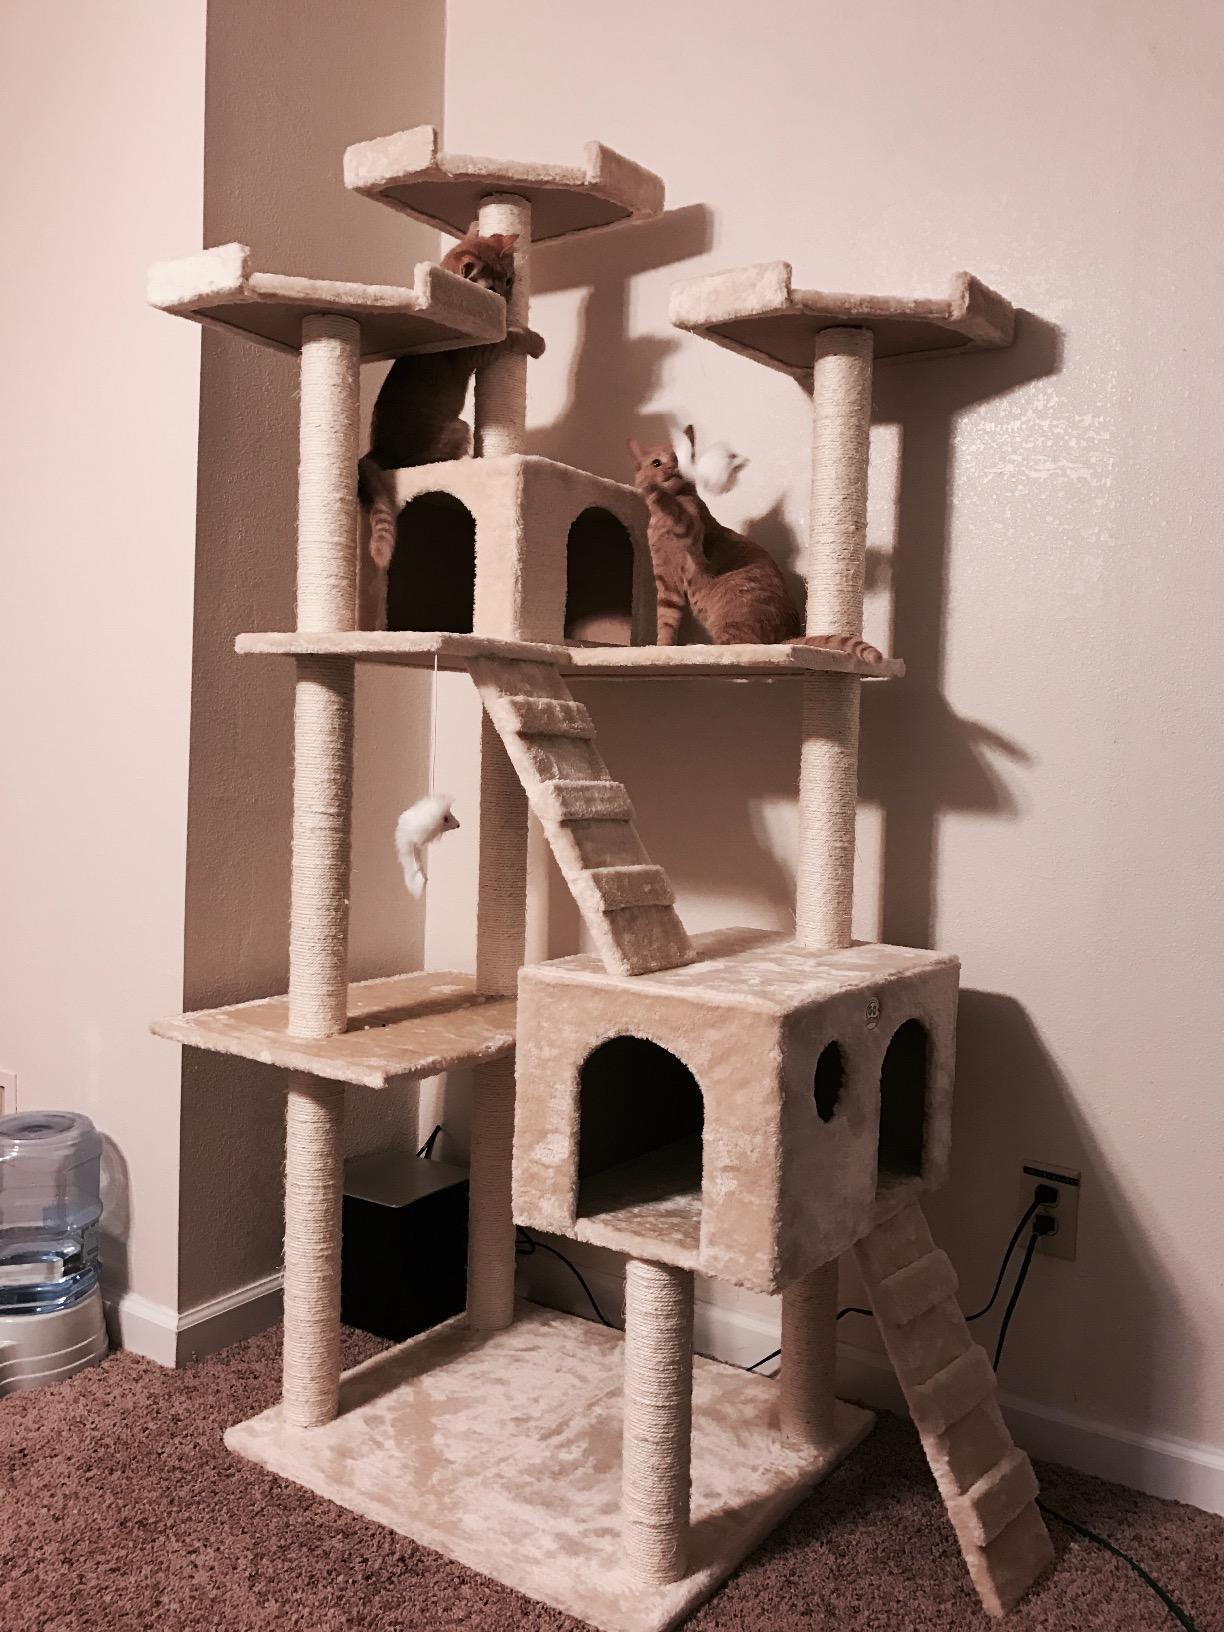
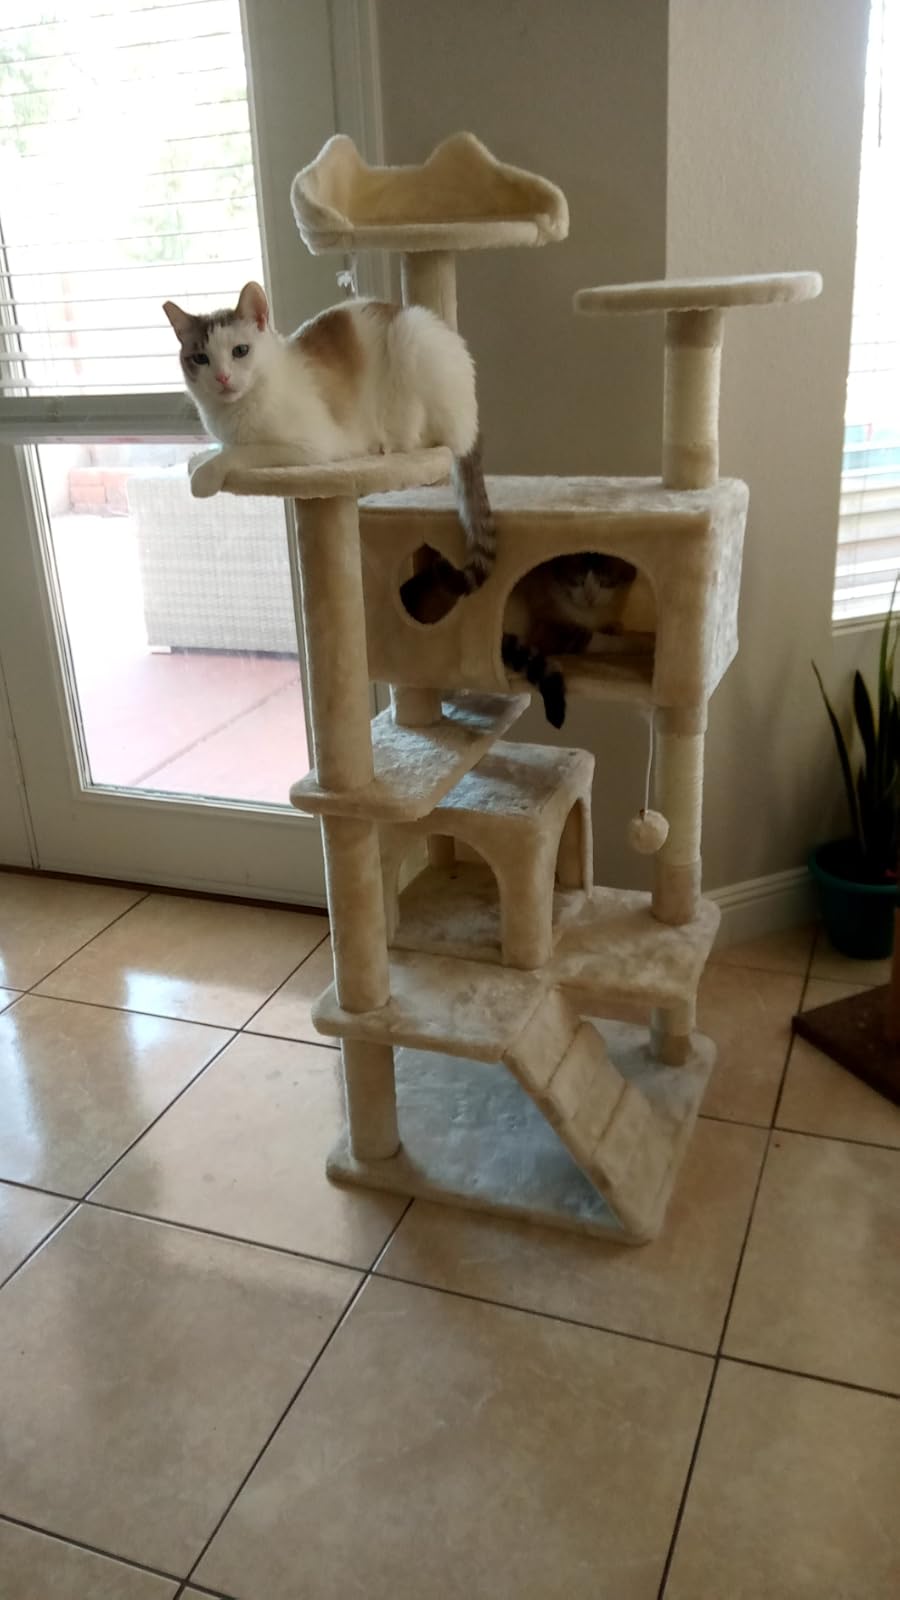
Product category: items_cat tree
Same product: no